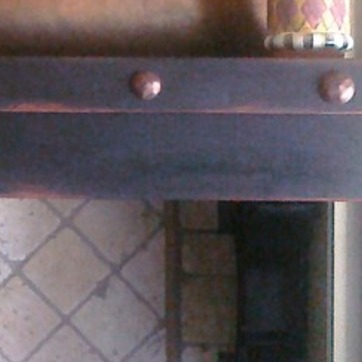
Material: wood